Lawn mower

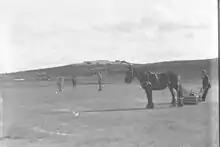
A horsedrawn lawn mower on an Australian golf course in the 1930s

Budding's first machine was wide with a frame made of wrought iron. The mower was pushed from behind. Cast-iron gear wheels transmitted power from the rear roller to the cutting cylinder, allowing the rear roller to drive the knives on the cutting cylinder; the ratio was 16:1. Another roller placed between the cutting cylinder and the main or land roller could be raised or lowered to alter the height of cut. The grass clippings were hurled forward into a tray-like box. It was soon realized, however, that an extra handle was needed in front to help pull the machine along. Overall, these machines were remarkably similar to modern mowers.